Kienzle Uhren

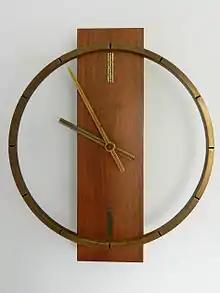

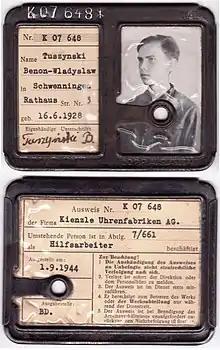
Kienzle Uhren factory ID card, from 1944, of 16 years old forced labor worker from Poland

In 1883, Jakob Kienzle married into the Schlenker family, and became a partner in the company. The company was renamed to Schlenker & Kienzle from 1883 until 1922, when it became a stockholder corporation under the name Kienzle Uhrenfabrik, A.G. (Kienzle Clock Factories, A.G.).